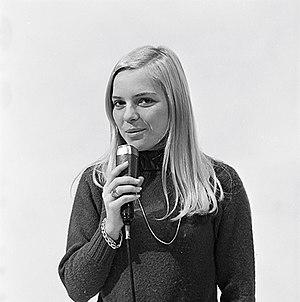
France Gall, nom de scène d'Isabelle Geneviève Marie Anne Gall, née le 9 octobre 1947 dans le 12ᵉ arrondissement de Paris, et morte le 7 janvier 2018 à Neuilly-sur-Seine, dans les Hauts-de-Seine, est une chanteuse française.